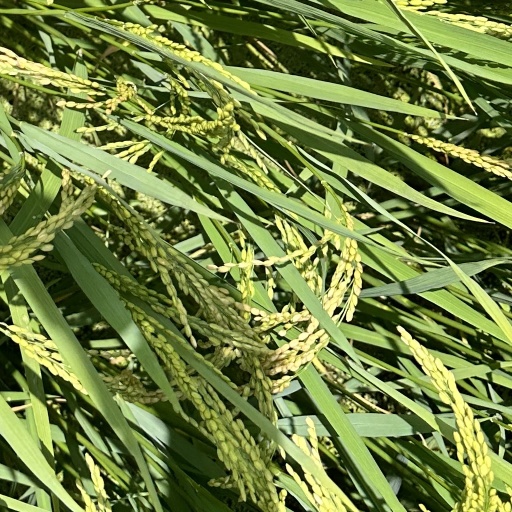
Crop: rice